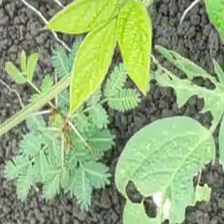
Weed species: Dwarf_cassia_(Chamaecrista pumila)